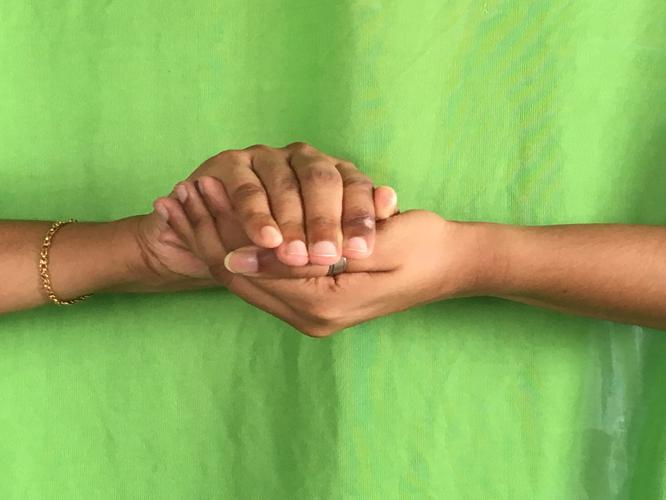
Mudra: Samputa
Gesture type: double_hand